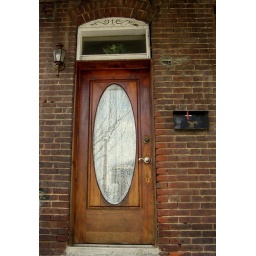
I really liked this door and the little window above it on a house in South End.